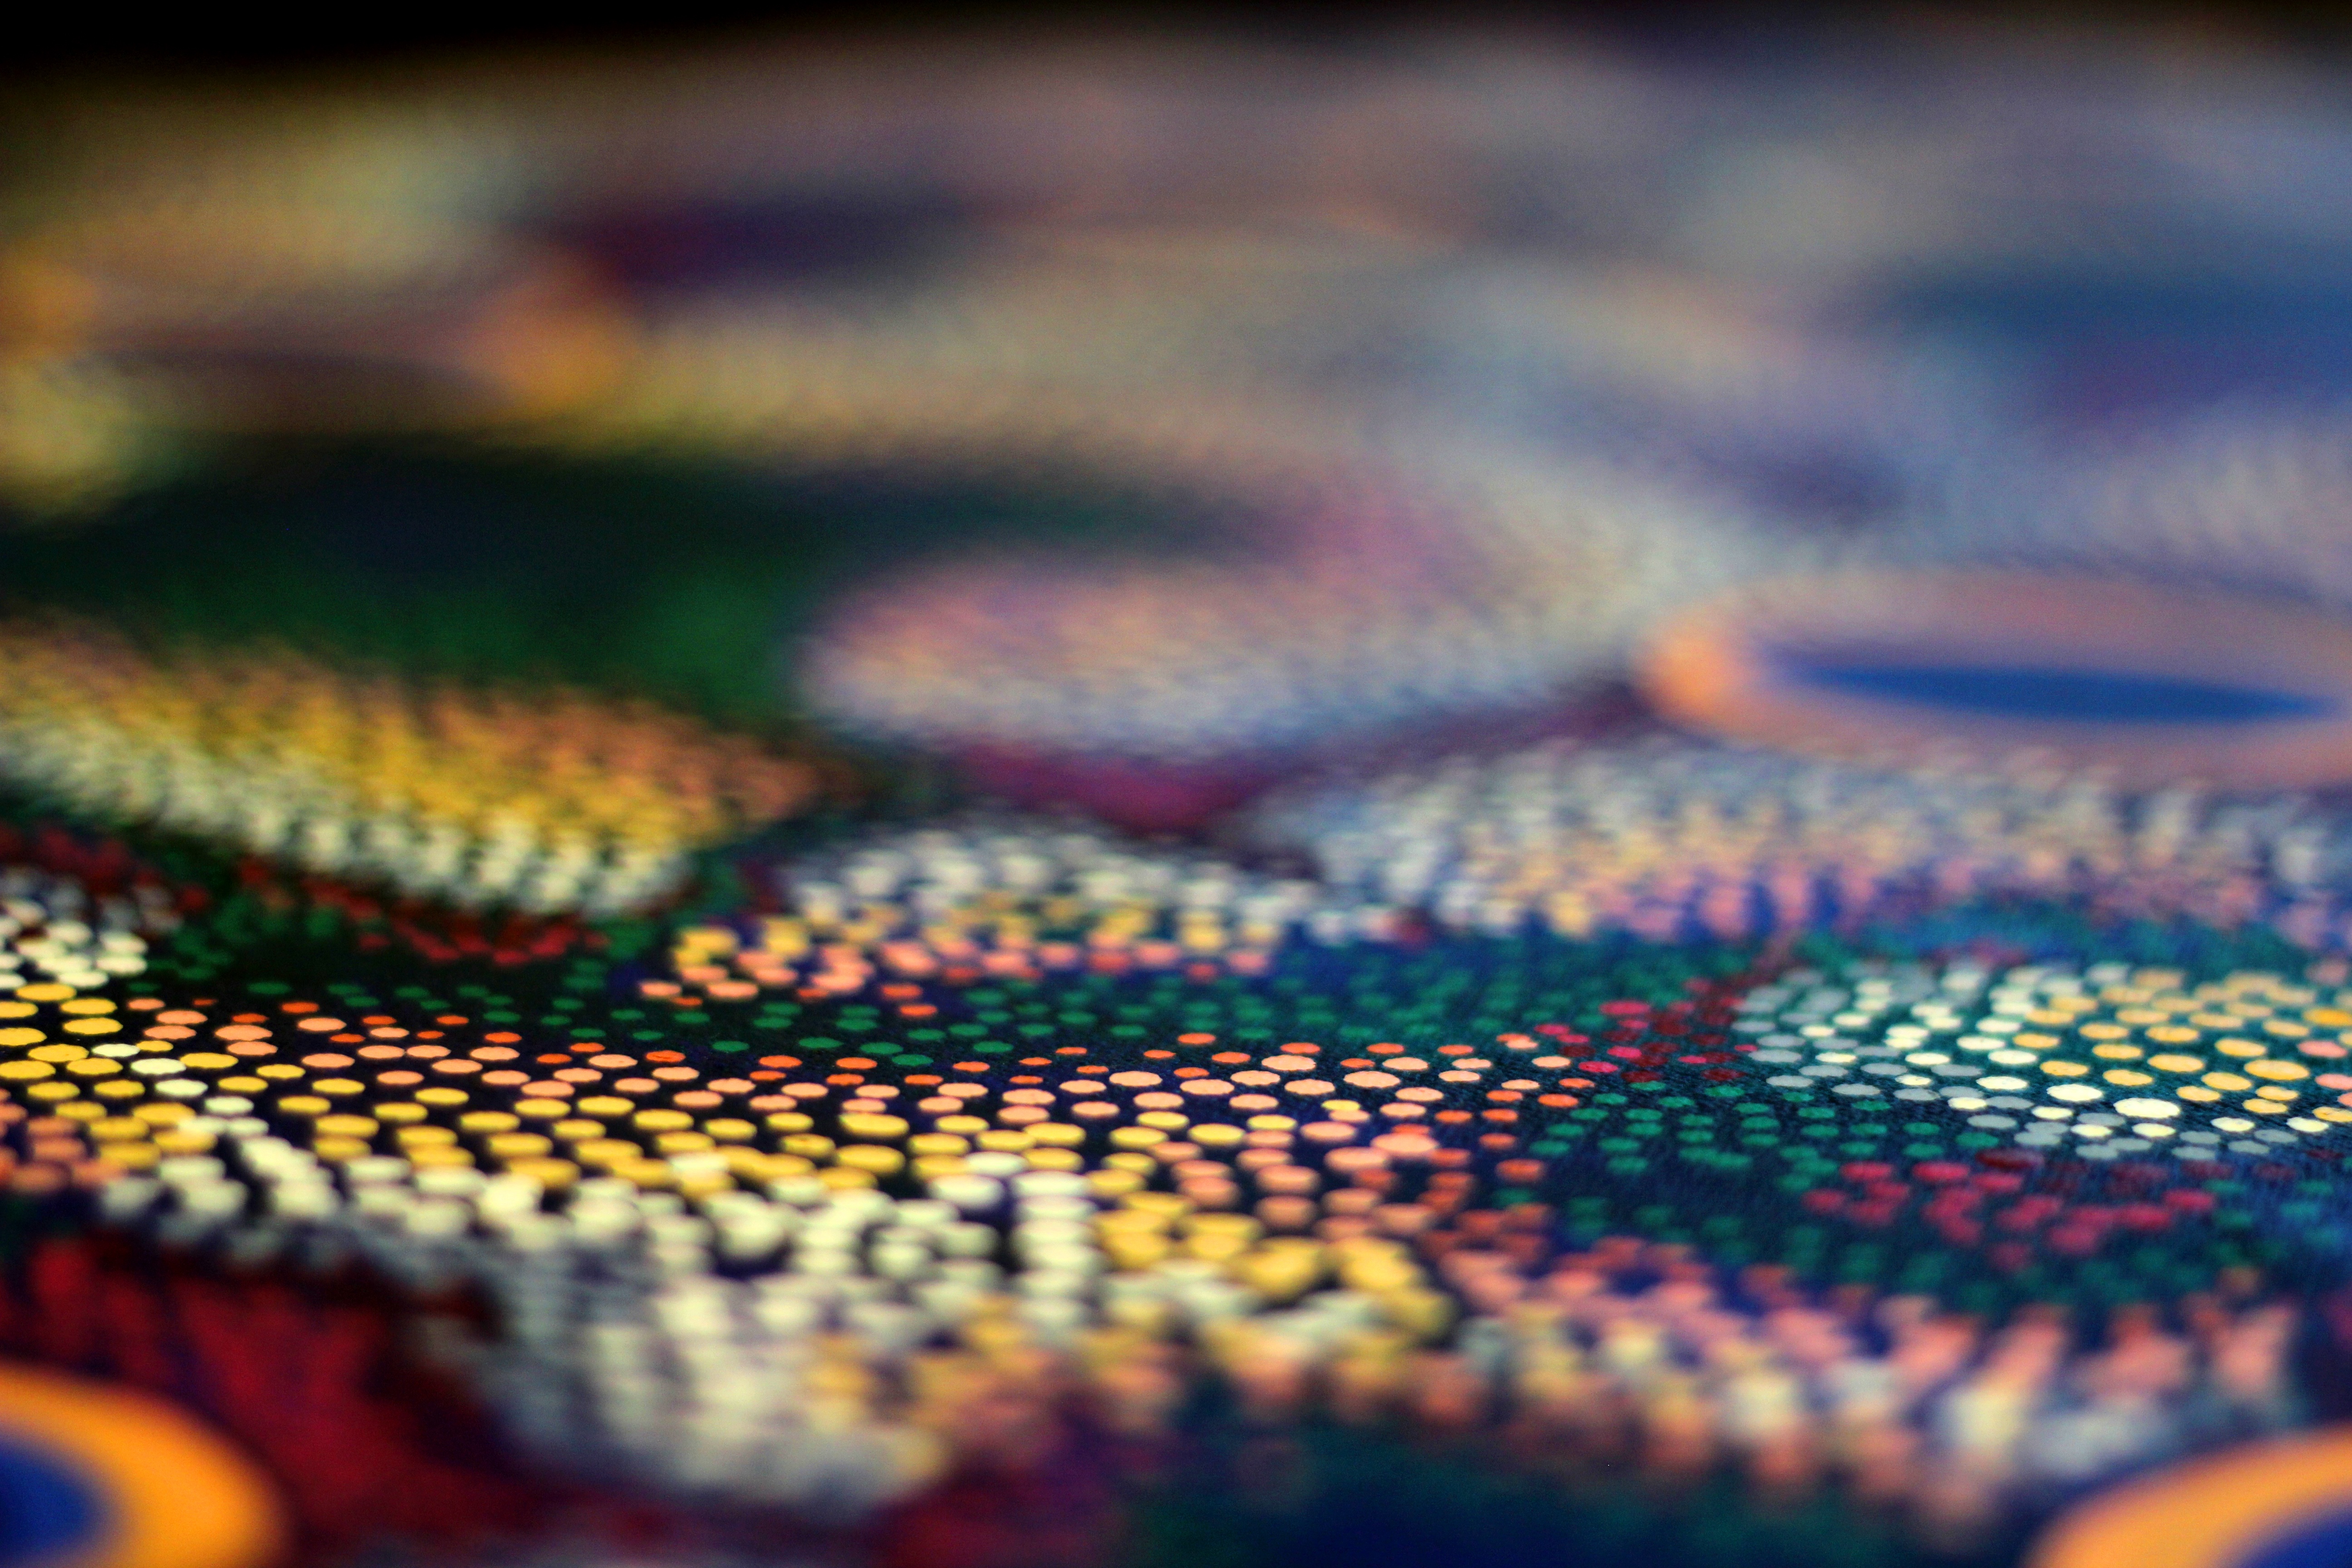
photography, texture, leaf, flower, decoration, pattern, colourful, color, paint, blue, painting, close up, art, background, design, bright, colours, dots, decorated, macro photography, trendy, photographic background, aboriginal art, computer wallpaper